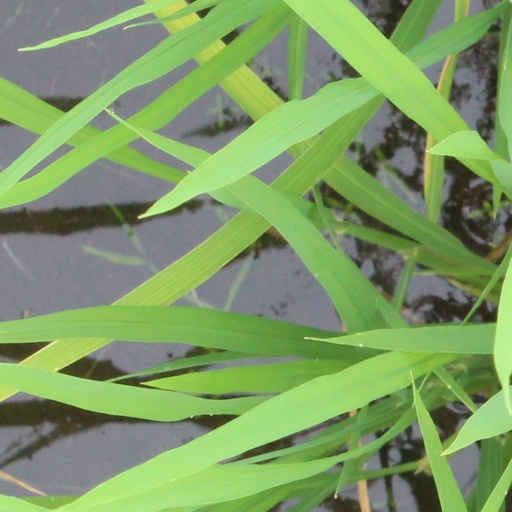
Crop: rice